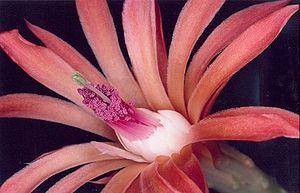
Cleistocactus est un genre de la famille des Cactacées, composé d'une quarantaine d'espèces. Soit de forme arbustive ou en forme d'arbre, les tiges charnues peuvent être érigées, rampantes ou retombantes.